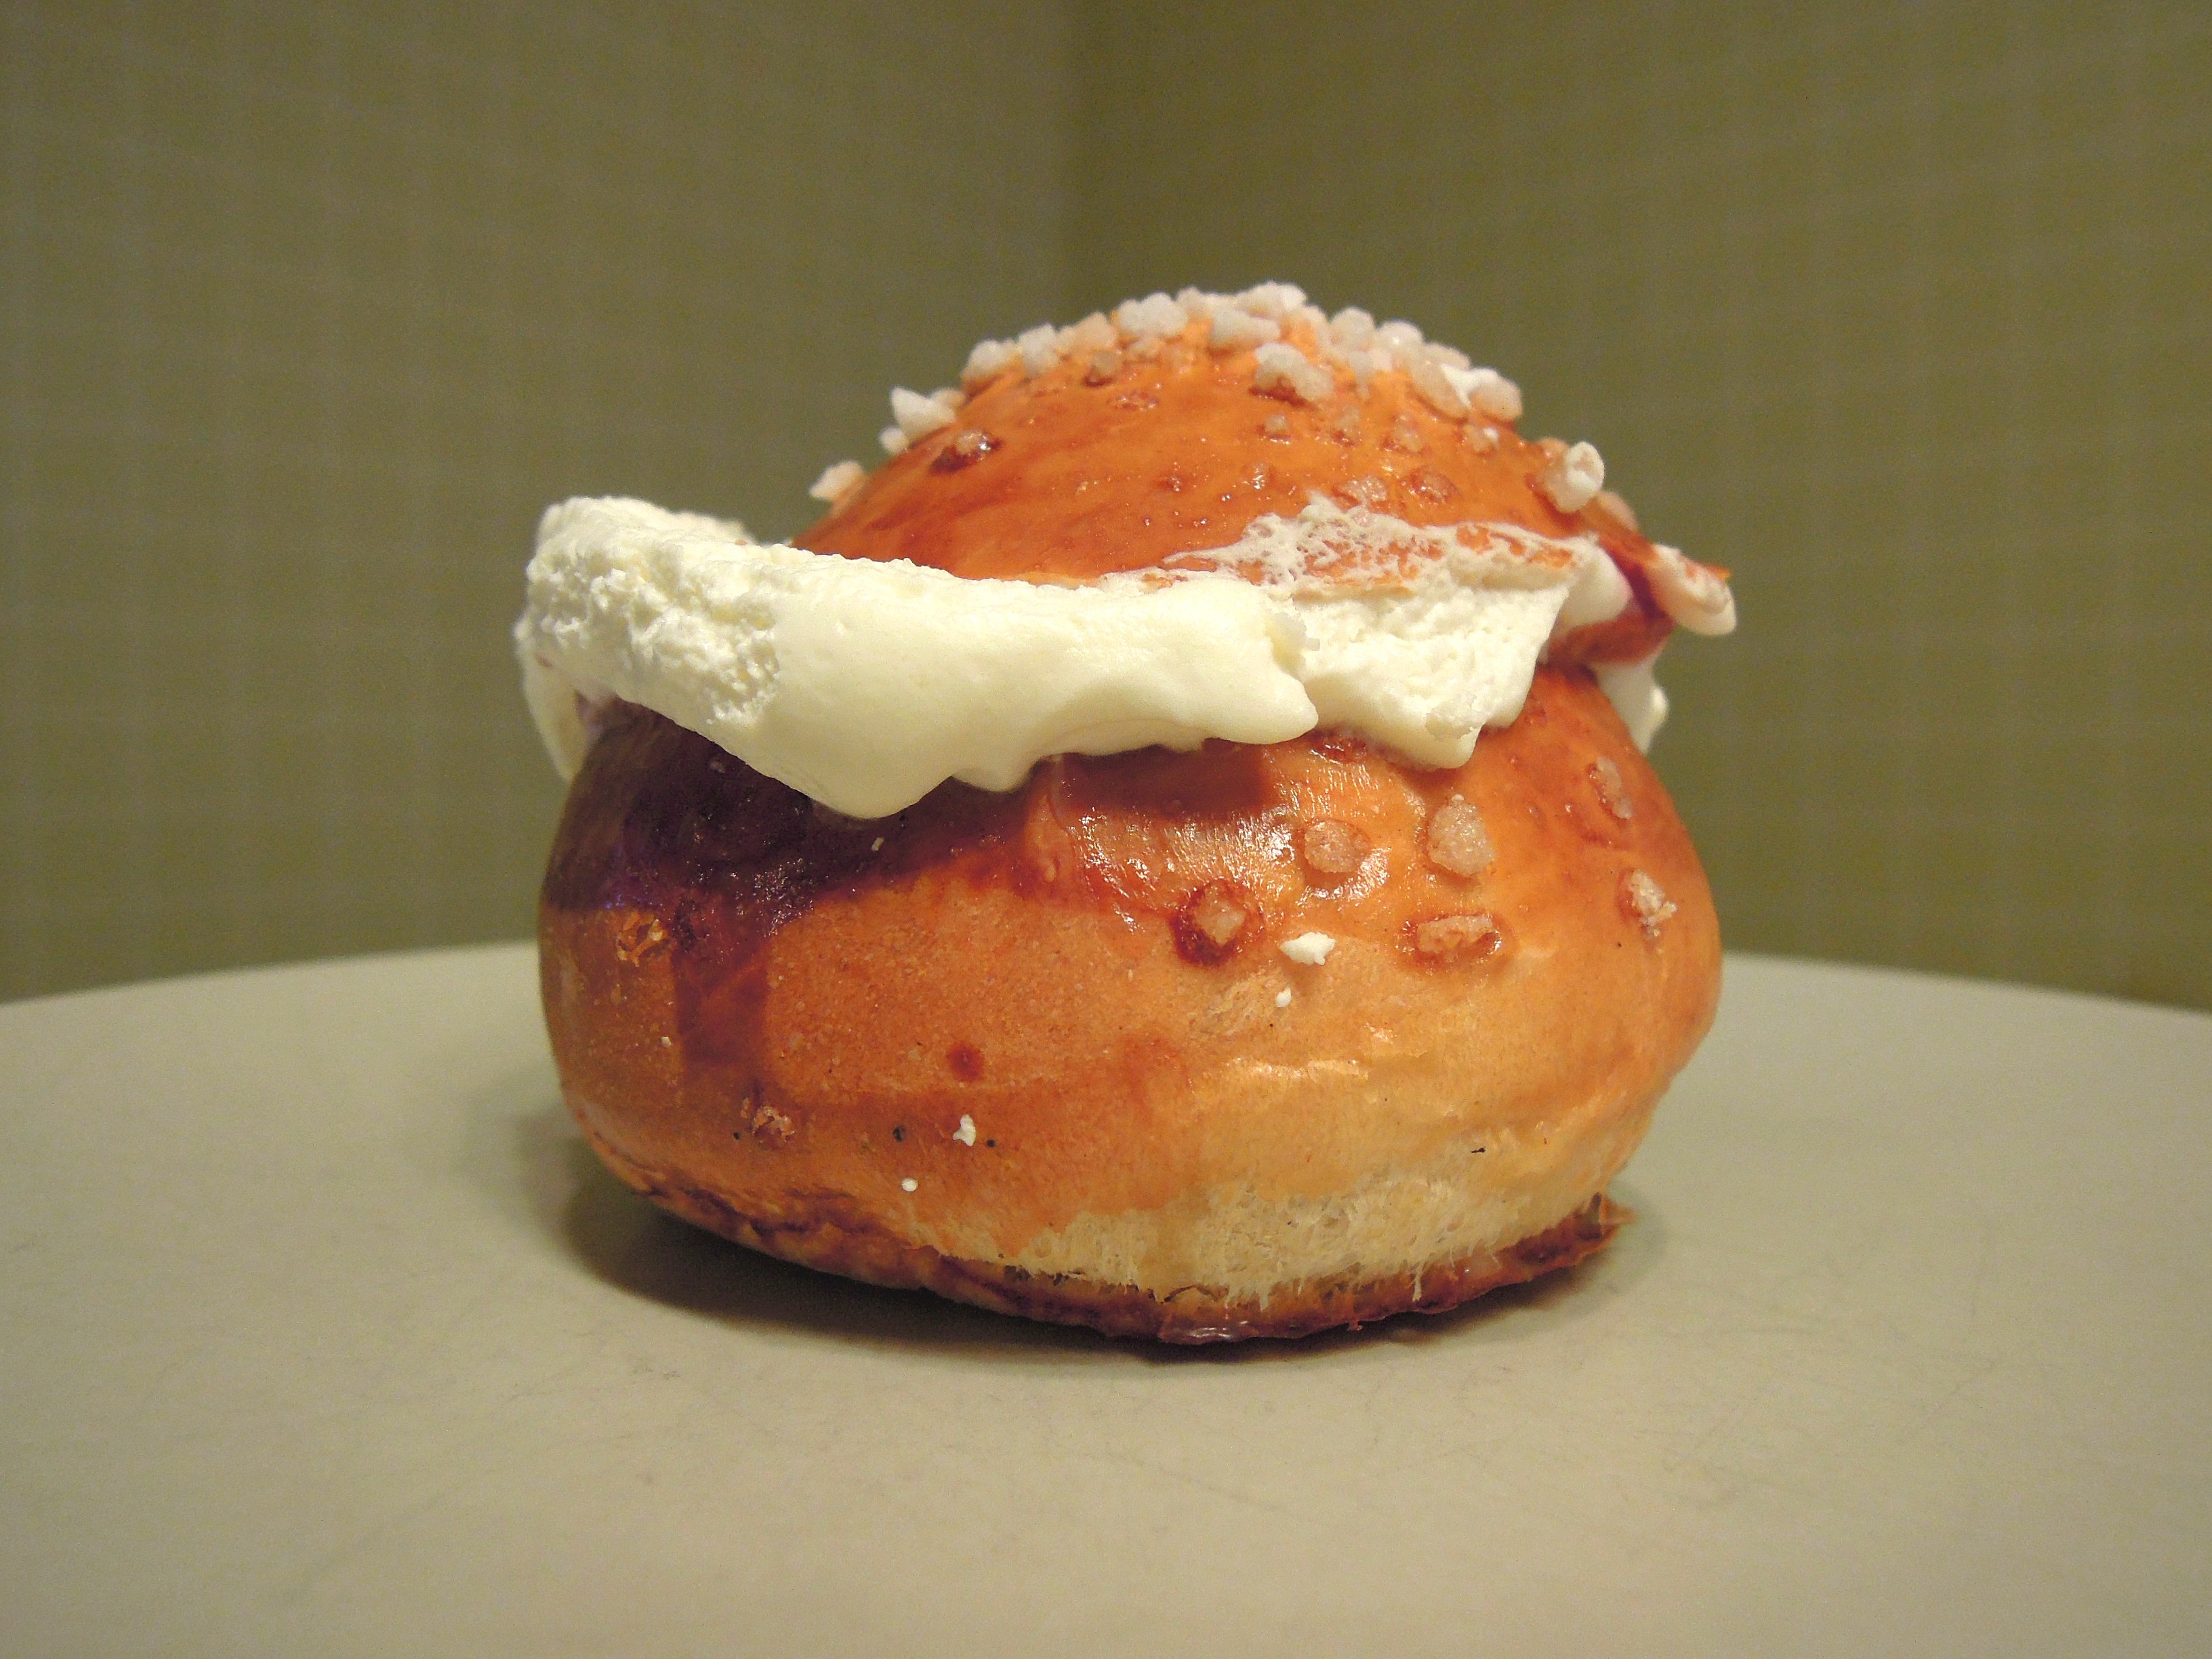
dish, meal, food, carnival, produce, breakfast, dessert, cuisine, cream, pastry, bun, finnish, baked goods, the tradition of, shrove buns, cream bun